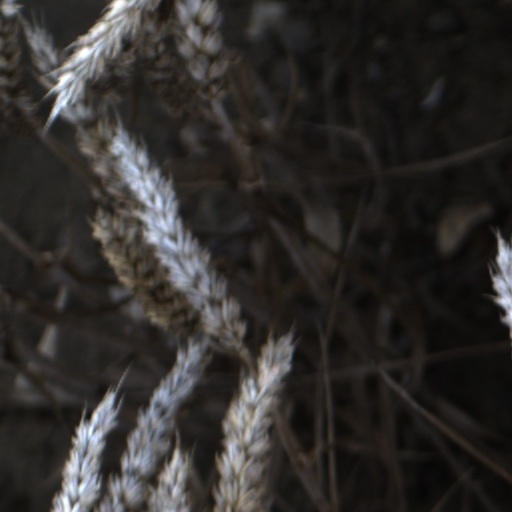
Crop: wheat